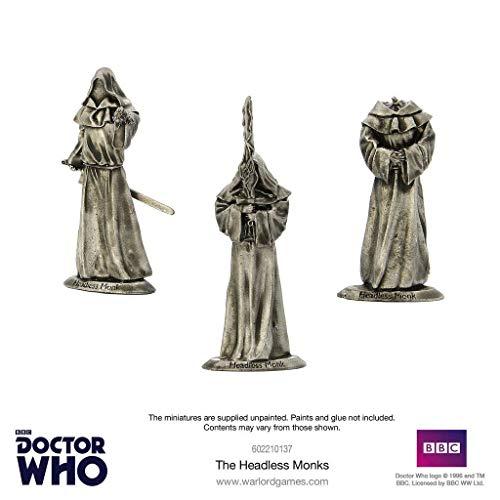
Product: Doctor Who Emojibots Figures Set for Exterminate! The Miniatures Game
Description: Add this pack to extend the tabletop combat War game Doctor who exterminate The miniatures game between the Doctor and his enemies provides non-stop action whether battling it out in hand to hand melee attacks, intense shootouts or avoiding the enemy to complete the mission.
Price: $9.70
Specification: ProductDimensions:5x3x2inches|ItemWeight:1pounds|ShippingWeight:1pounds(Viewshippingratesandpolicies)|ASIN:B07RYLYPQL|Itemmodelnumber:602210144|Manufacturerrecommendedage:14yearsandup